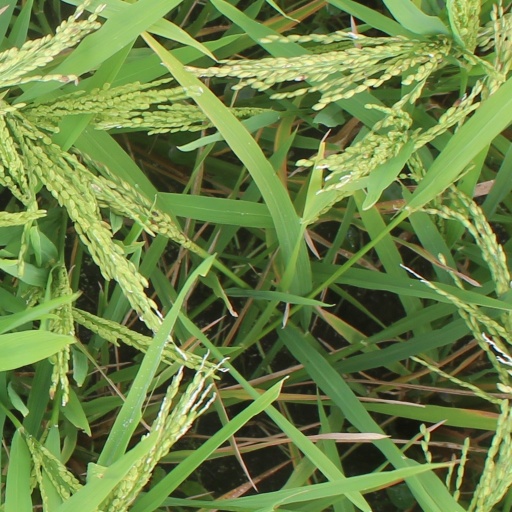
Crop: rice